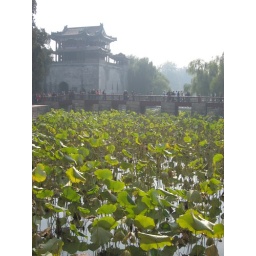
water lilies at the palace lake with tower in background